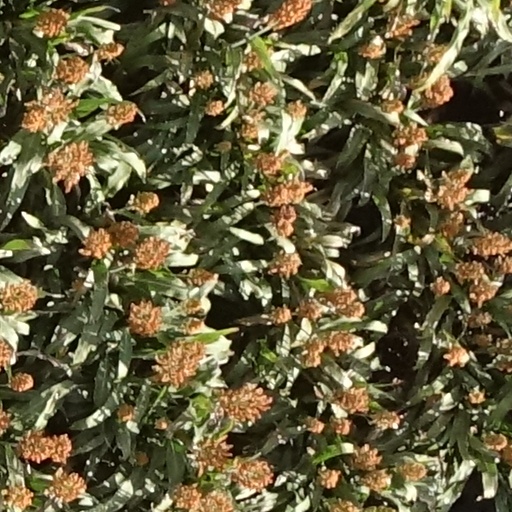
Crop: sorghum